Adriana Asti

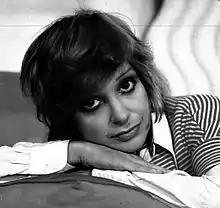
Asti in 1972

Asti was born on 30 April 1931. She appeared in Dino Risi's short film "Buio in sala", shot in 1948.